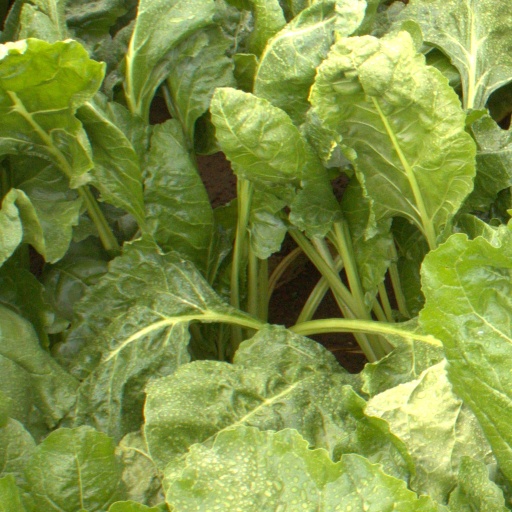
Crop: sugar beet